Aldworth

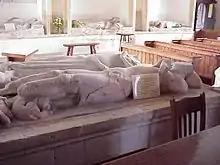
The Aldworth giants are on all sides of the pews in St Mary's Church, and are effigies to members of the same family.

The Church of England parish church of Saint Mary is a Grade I listed building, parts of which date back to the 12th century.